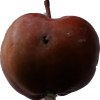
Label: Apple 18